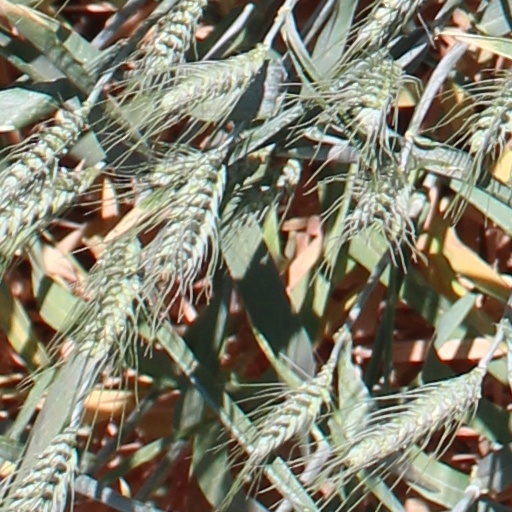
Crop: wheat